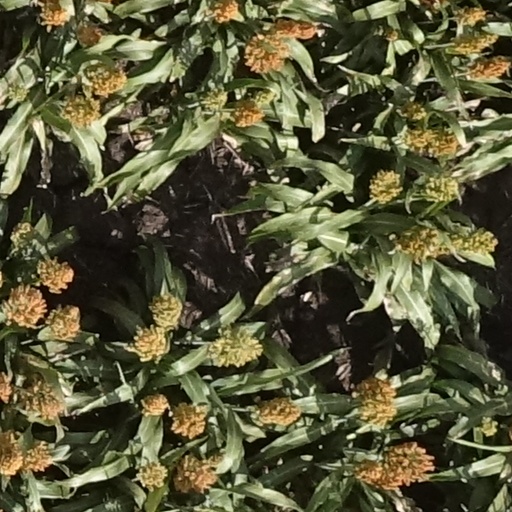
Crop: sorghum